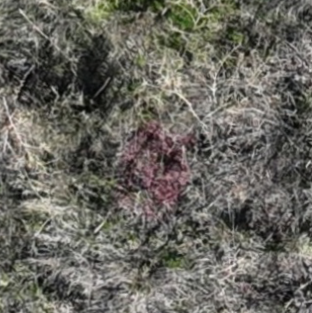
Month: october
Dye color: red
Dye concentration: low